Ab-normal Beauty

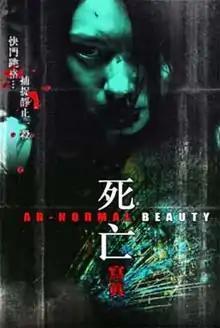
The Hong Kong theatrical poster.

Ab-normal Beauty (死亡寫真, ""Photos of Death"") (also "Sei mong se jun") is a 2004 Hong Kong horror film directed and co-written by Oxide Pang. It stars Race Wong and Rosanne Wong of the Cantopop group 2R.